VXE-6

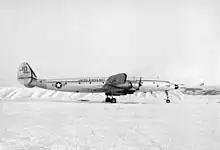
A United States Navy Lockheed C-121J Constellation of squadron VX-6 at Williams Field, McMurdo Station, on 1 November 1964

On 19 November 1969, a helicopter crash near Mount McLennan resulted in the deaths of two civilians—Jeremy Sykes, an NZARP film director and Thomas E. Berg, a USARP geologist. On 9 December 1987, an LC-130R (BuNo 159131, c/n 4522) crashed while landing at Site D-59 (Carrefour), 1,200 kilometers from McMurdo Station. LCDR Bruce Bailey and AK2 Donald M. Beatty were killed in this crash. Ironically, this mission was an attempt to recover the "City of Christchurch" aircraft that had crashed at the same site in February 1971. On 13 October 1992, a UH-1N Huey helicopter (BuNo 158249, c/n 31420) crashed in whiteout conditions near Cape Royds, resulting in the deaths of AMS1 Benjamin Micou and two civilians working for NZARP (Garth Varcoe and Terry Newport).